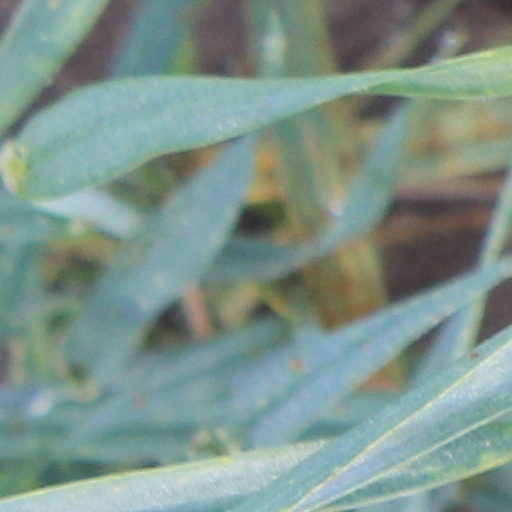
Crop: wheat